Aziza Amir

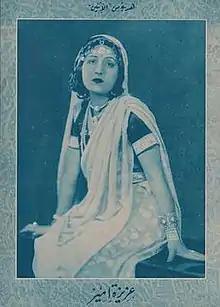

Aziza Amir (17 December 1901 – 28 February 1952) was an Egyptian actress, producer, and screenwriter. She has legendary status in Egyptian film. She was the first wife of Mahmoud Zulfikar.